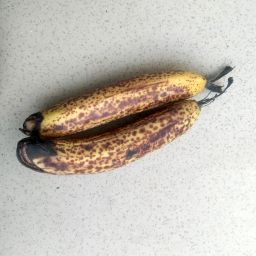
Fruit: Banana
Quality: Bad